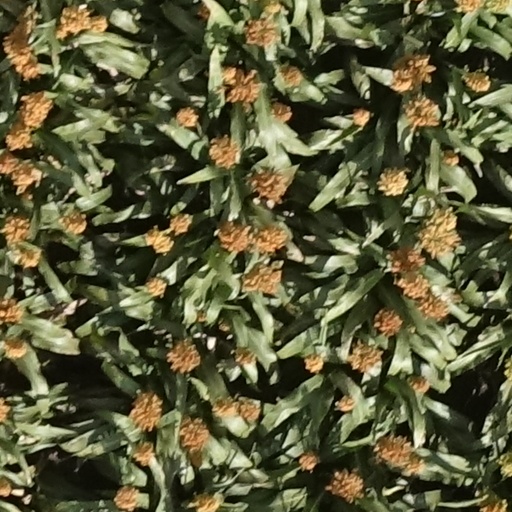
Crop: sorghum